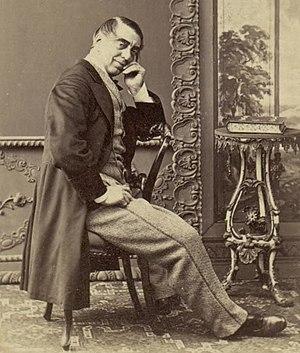
John Orlando Parry, né le 3 janvier 1810 – mort le 20 février 1879, est un acteur, pianiste, artiste, comédien et chanteur anglais.